Avondale Bridge (Arkansas River)

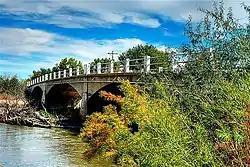

Avondale Bridge was located in Avondale, Colorado spanning the Arkansas River. It was listed on the National Historic Register of Places. It was a Luten Arch bridge built by the Pueblo Bridge Co. It was replaced in 2005.